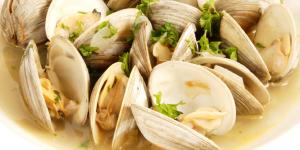
almejas con vino y cilantro